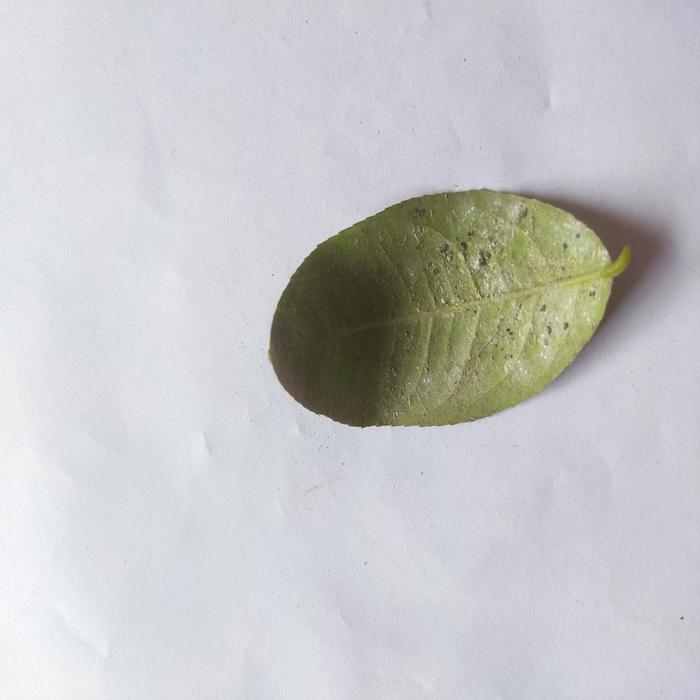
Crop: Lemon
Leaf condition: Sooty_Mold